Sky position (RA, Dec in degrees): 131.119, 23.908
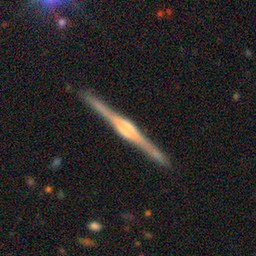
Galaxy morphology: Edge-on Galaxies with Bulge